Desegregation in the United States Marine Corps

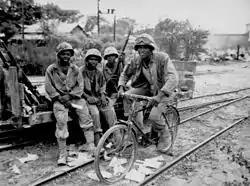
Members of the 3d Ammunition Company, part of the 2nd Marine Division, relax with a captured bicycle during a break from their role in the Battle of Saipan.

During the administration of Franklin Delano Roosevelt, the growing political power of African-Americans was increasingly felt in Washington, DC. Civil rights groups such as the National Association for the Advancement of Colored People (NAACP), the National Urban League, and the National Negro Congress called for greater equality between the races. In 1938, the Committee on Participation of Negroes in the National Defense Program was formed by the "Pittsburgh Courier", a newspaper with a large Black readership. Further calls to increase the proportion of blacks in the military were published in 1939.